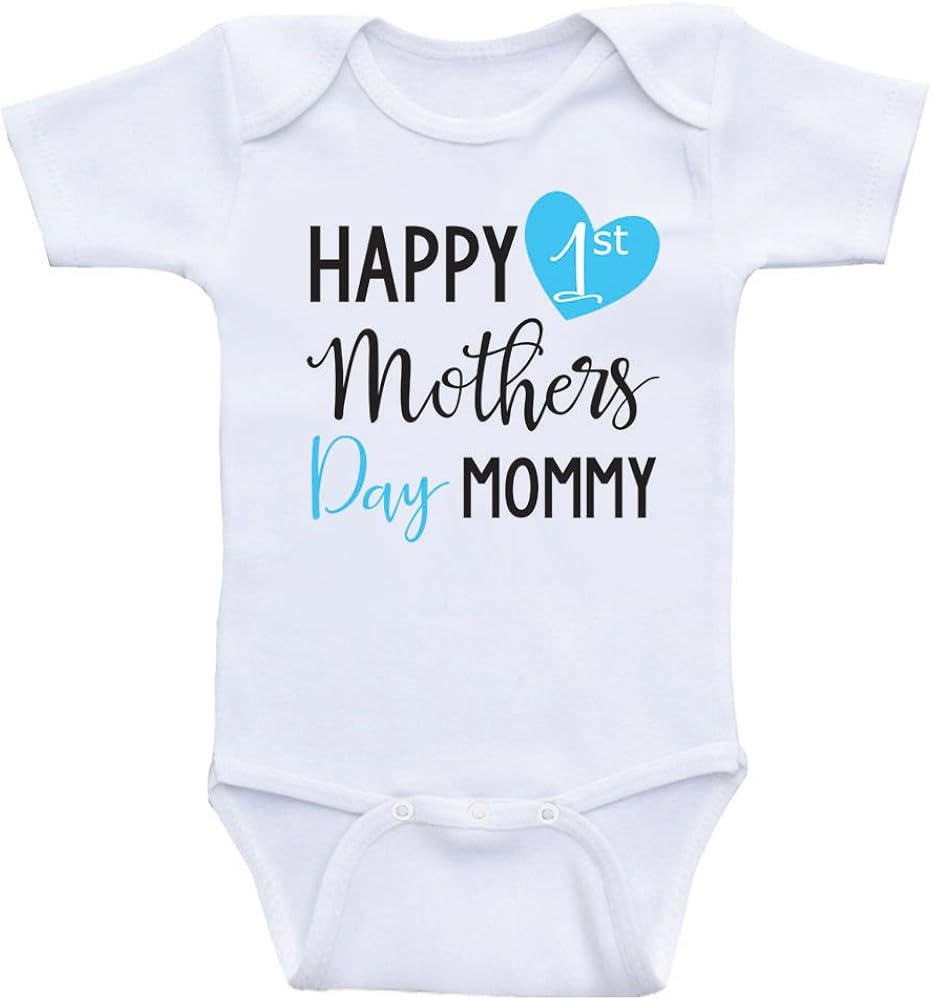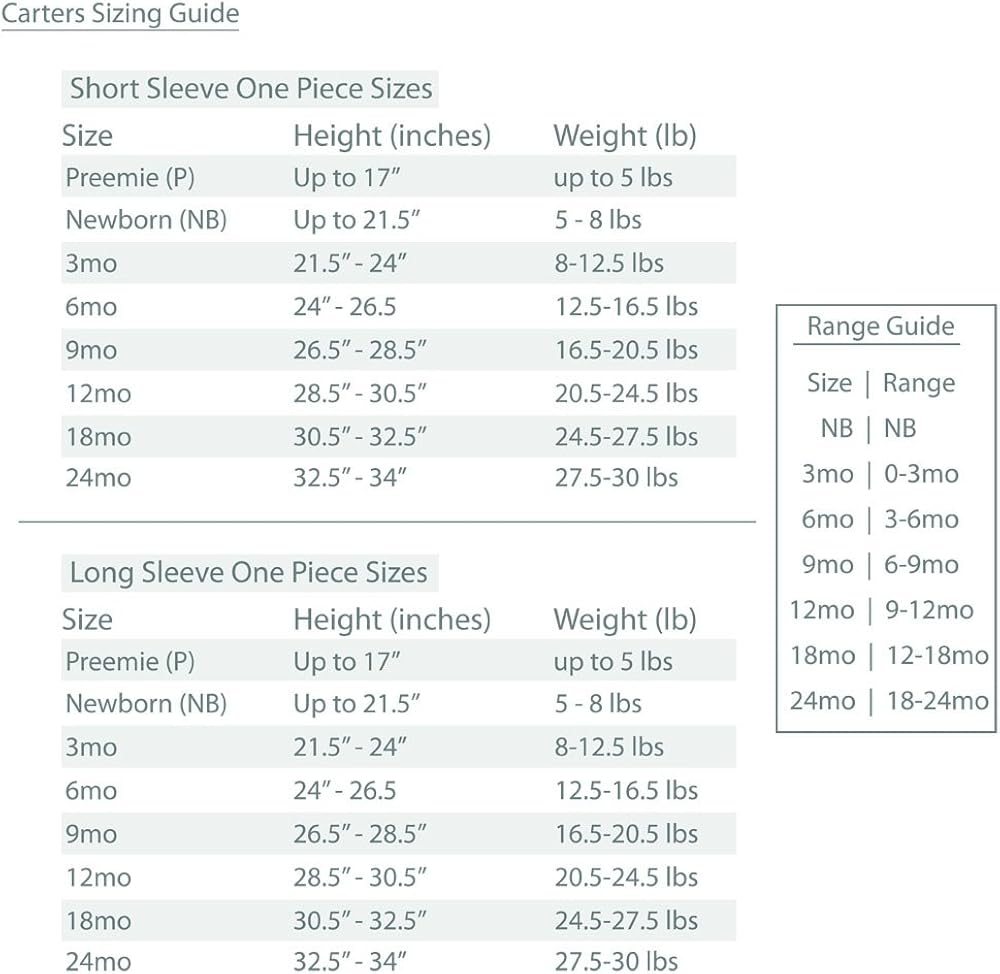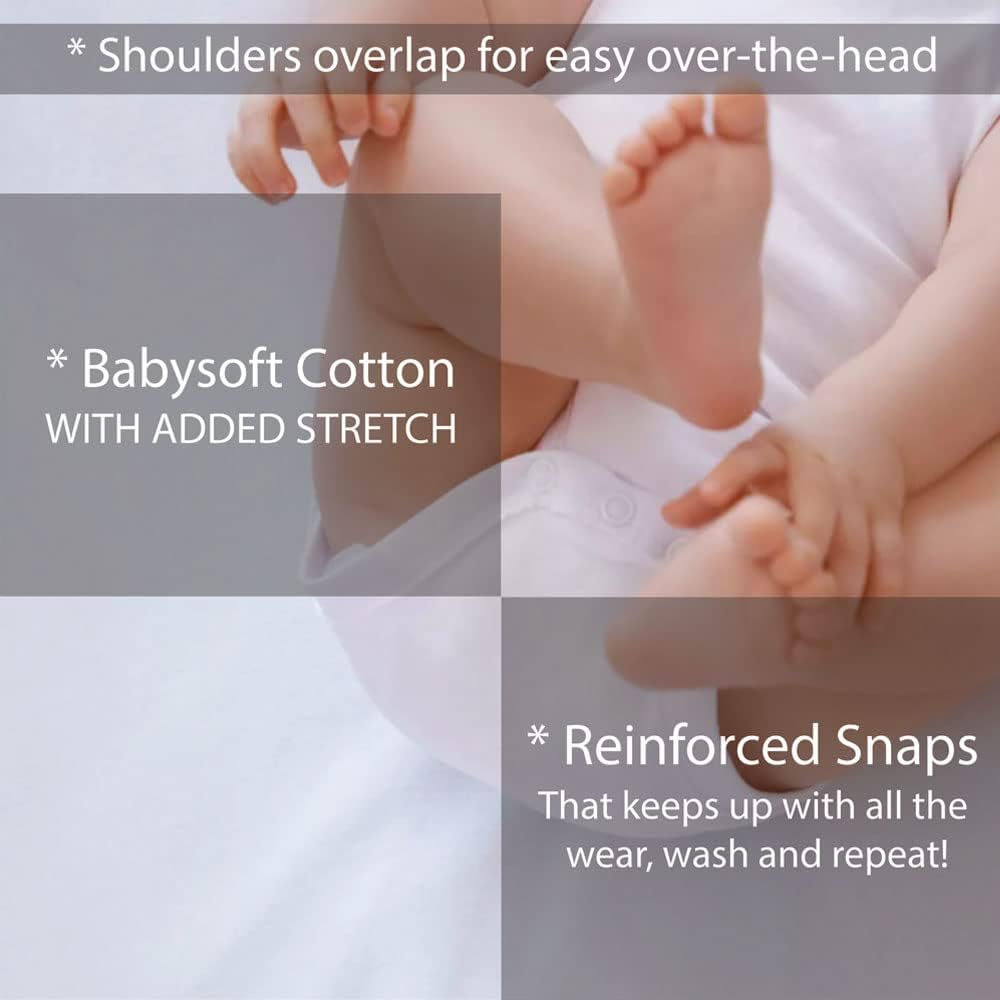
Heart Co Designs Happy 1st Mother's Day Mommy - Baby Onepiece Bodysuits - Babygrow Clothes
Category: AMAZON FASHION
Mothers Day Baby Bodysuits. Happy 1st Mothers Day Mommy. Hand pressed with high quality bodysuits made for babies. 100% cotton. We are proud to offer high quality soft baby clothes with designs pressed with top onepiece brands that are all used in accordance with the brands policies. We offer white short sleeve baby clothes that fit ages newborn, 3-months, 6-months, 9-months, 12-months, 18-months and 24-months. It's recommended to wash the bodysuit shirt inside out in cold water for the first time. Our baby bodysuits make great gift ideas for Valentines Day, Mother's Day, Father's Day, Christmas, St. Patrick's Day, Baby Showers, First Birthdays, Sibling Birthdays, Birthdays, Pregnancy Announcements, Gender Announcements, Brother, Sister, Mom, Dad, Birthdays, Aunt, Uncle, Tia, Tio, Titi, Grandparents, Marriage Proposals, Great Aunt and Uncle, Grandma, Grandpa, Great Grandparents, Cousins, Godparents, Pop Pop, Nana or just putting a smile on someone’s face with something Funny.
Features: 100% Cotton | Made in the USA and Imported | Snap closure | Machine Wash | *SIZE*: We carry white short sleeve baby bodysuit onepiece t-shirts that fit Newborn babies, 3-months, 6-months, 9-months, 12-months, 18-months and 24-months. Please refer to size chart provided in the images before buying for correct sizing specifications. | *Text Color*: Our baby bodysuits (not all) offer variations of text color options that include hot pink, blue, red, sea foam, purple, green, light pink and baby blue. Each listing has different text color variations and some only offer black. | *Garment*: Soft 100% Cotton, machine wash inside out in cold water for 1st time, tumble dry on low heat. We recommend hang drying the garment. Do not iron directly on or on the backside of the graphic itself to ensure a long-lasting print. We print our designs on top onepiece brands that are all used in accordance with the brands policies. | Made in the USA exclusively by the listed brand which is a (registered trademarked name) | NO QUESTIONS ASKED EASY RETURNS / BUY WITH CONFIDENCE